Xinglong Lake station

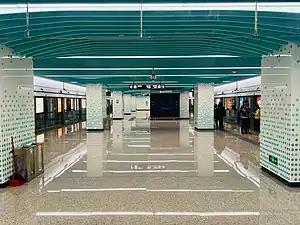

Xinglong Lake is a station on Line 1 of the Chengdu Metro in China.